Louis, Duke of Orléans (1703–1752)

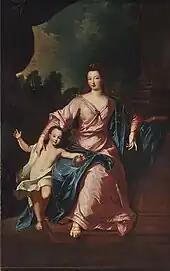
Prince Louis with his mother, by Pierre Gobert

Louis d'Orléans was born at the Palace of Versailles in 1703 to Philippe II, Duke of Orléans and his wife, Françoise Marie de Bourbon, the youngest legitimised daughter of Louis XIV and of his mistress Madame de Montespan. He was the only son of eight children, and at his birth, he was given the courtesy title of Duke of Chartres as the heir to the Orléans fortune and titles. His maternal grandfather, King Louis XIV of France, in addition gave him the allowance reserved for the First Prince of the Blood, a rank he was not yet eligible to hold.